First Mexican Republic

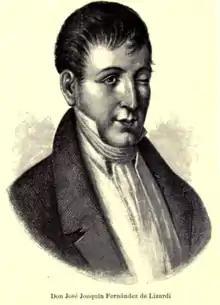
José Joaquín Fernández de Lizardi

Throughout the First Republic, jurisdiction over education tended to move around the ministries of the Mexican government, which themselves were in the process of often being reorganized. At one point education fell under the Ministry of Inner and Outer Relations, and at another time under Justice and Ecclesiastical Affairs, and later under a newly formed Ministry of Justice.